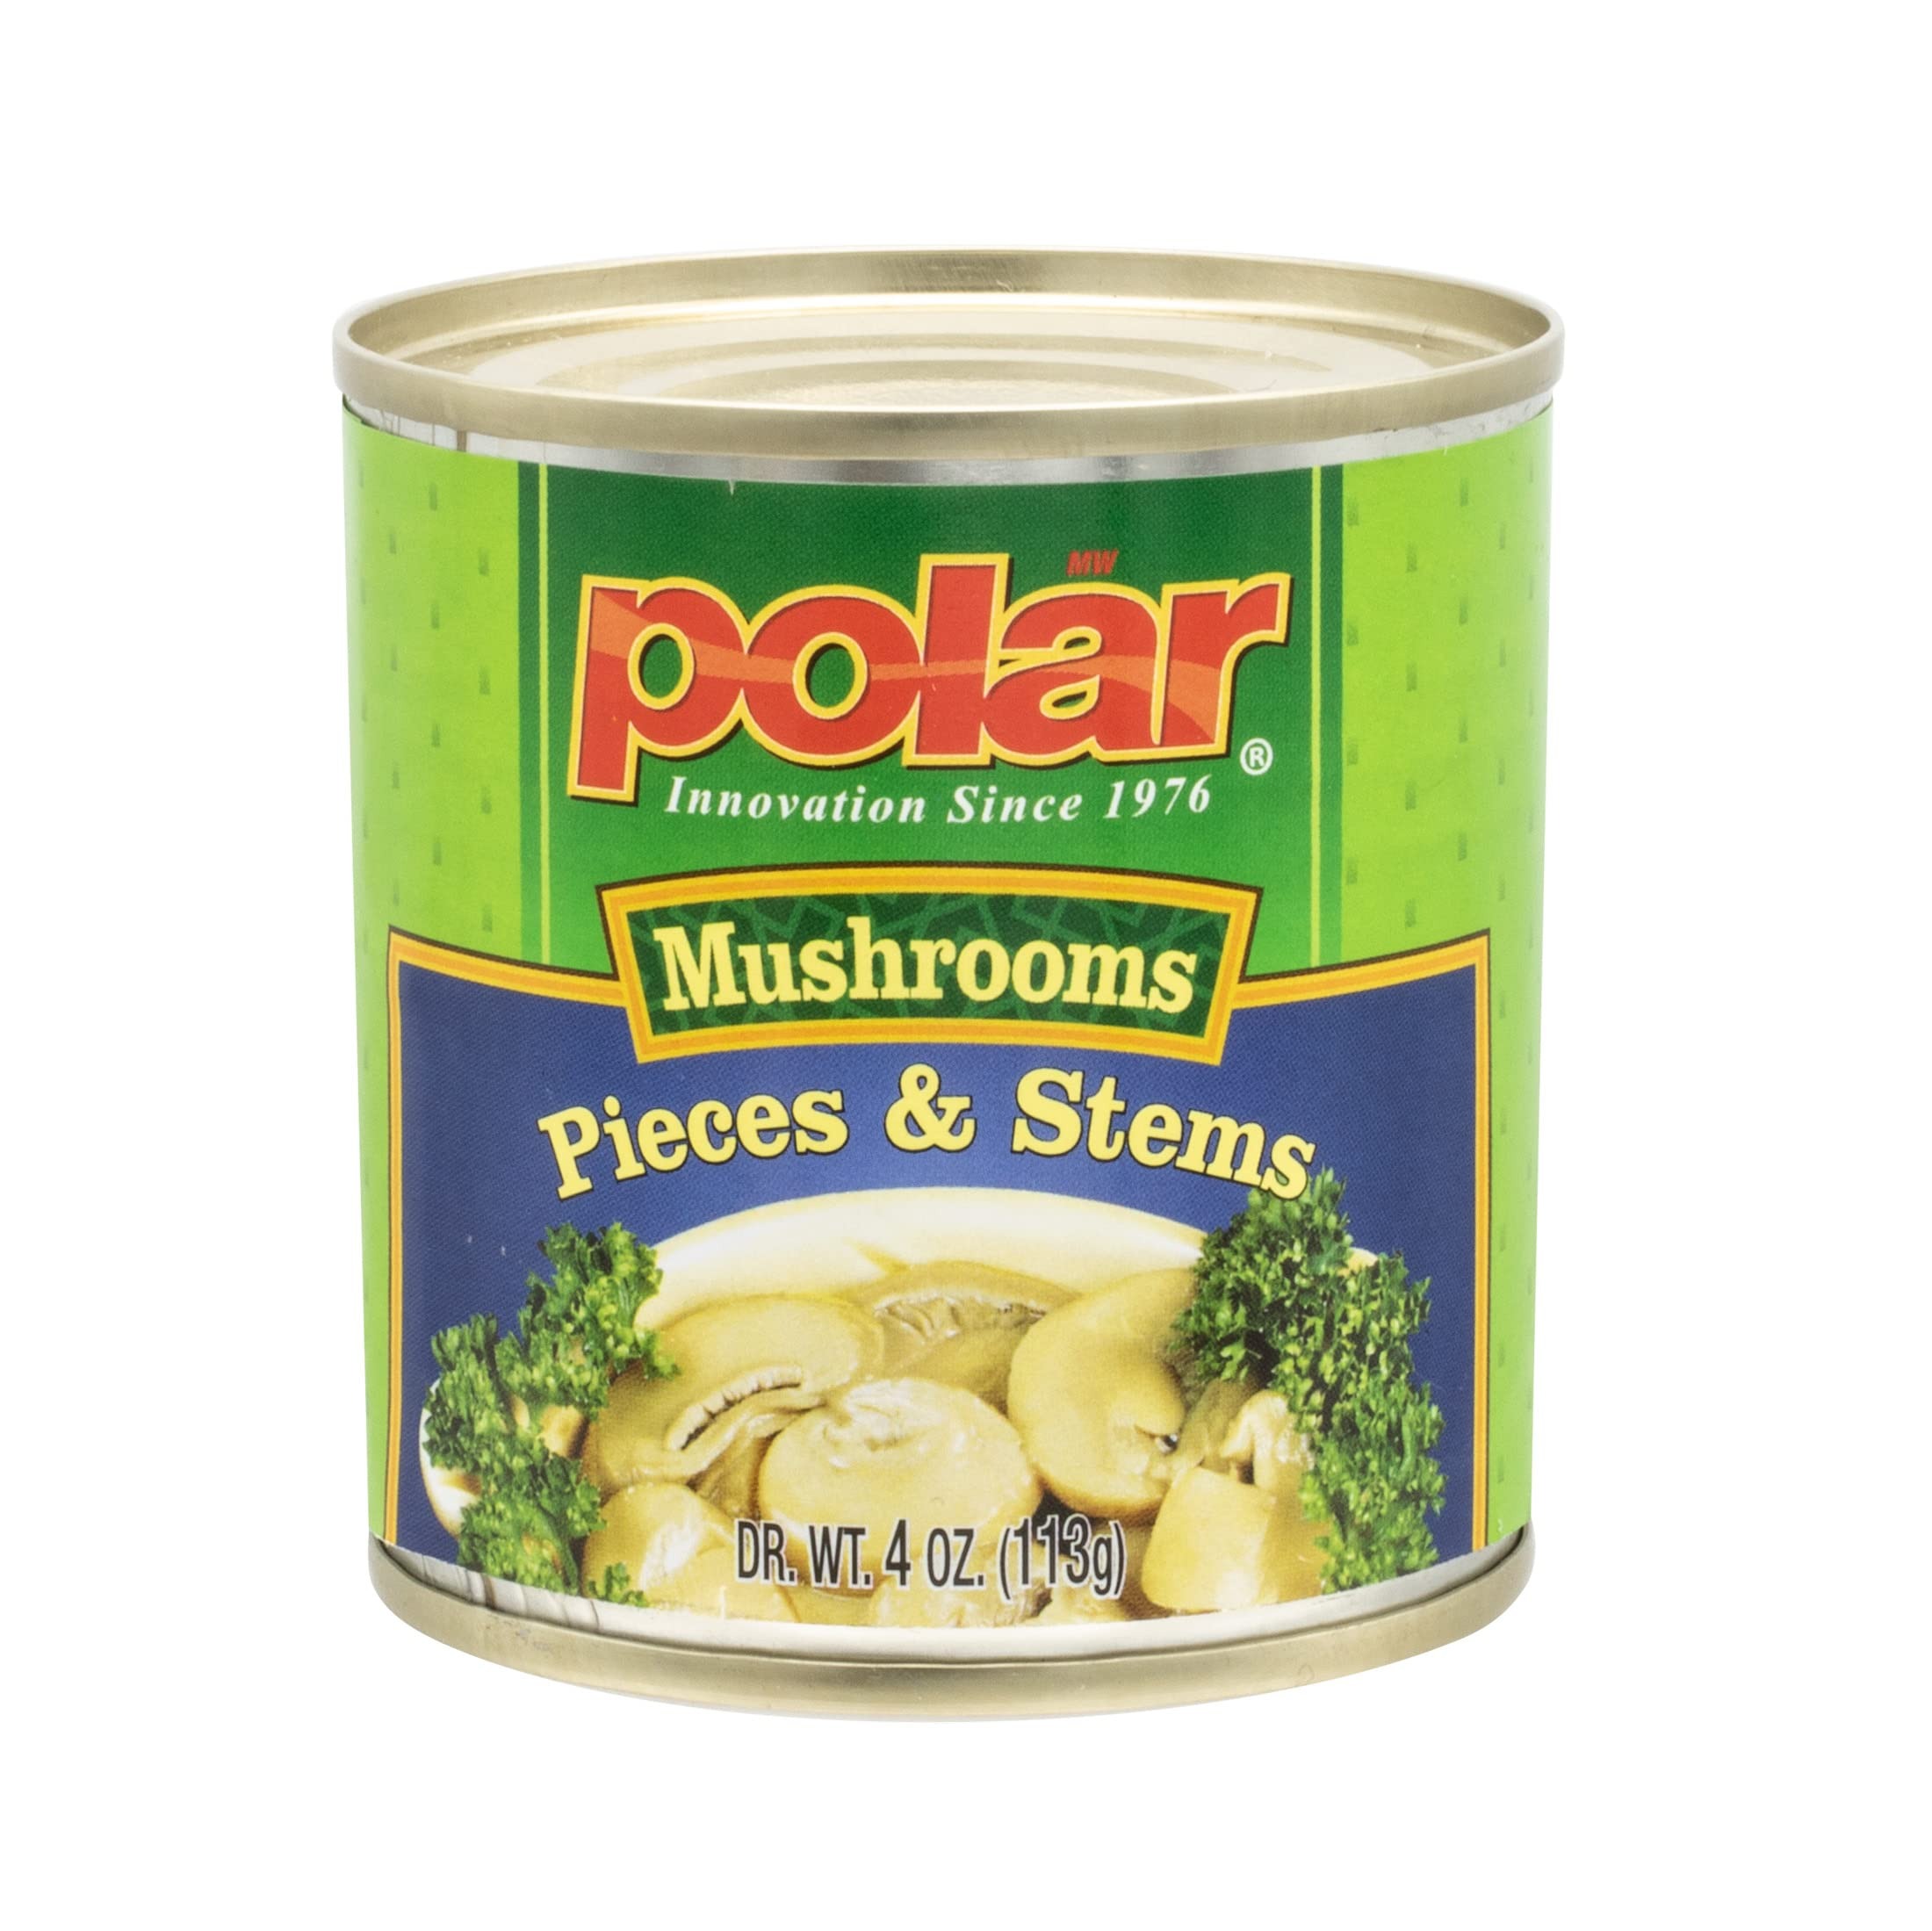
Item Name: MW Polar Mushrooms, Pieces & Stems, 4 oz (Pack of 1), Great for Grilled, Sauteed, Soup, Chowder, Salad, Pizza, Pasta, Breakfast Omelets
Bullet Point 1: 【EASY & DELICIOUS】Polar Pieces & Stems Mushrooms come conveniently pre-sliced, ready to complement your pastas, pizzas, omelets, soups, chowders, and side dishes. Save tons of time prepping mushrooms! Polar mushrooms are loaded with umami and a favorite for vegan, gluten free, paleo, and keta diets.
Bullet Point 2: 【LIGHTLY SEASONED】These mushrooms are a healthy and nutritious ned vegetable that is a great addition to your breakfast, lunch, and dinner. They come lightly seasoned, so you flavor them as you like without worrying about adding too much salt.
Bullet Point 3: 【GRILLING OR SUATEED】Sauté Polar Pieces & Stems Mushrooms to make a creamy mushroom sauce for your steak or mashed potatoes. They’re a must-have shelf stable pantry staple that is perfect for your brunches, steak nights, backyard barbeques, and more.
Bullet Point 4: 【CONVIENENT】Stir fry your vegetables with a of Polar Pieces & Stems Mushrooms to elevate the flavor of your dish. Though they are safe and ready-to-eat straight from the , the mushrooms are even better when heated up to bring out the natural flavor of the mushrooms. Plus, that gets rid of any natural metallic flavor.
Bullet Point 5: 【SHELF STABLE MUST-HAVE】Polar uses high quality ingredients and we pack them into 4 oz s at their peak freshness to preserve their flavor. Polar Marinated Mushrooms are another great addition to your recipes, salads or charcuterie boards.
Value: 4.0
Unit: Ounce

Price: 3.11